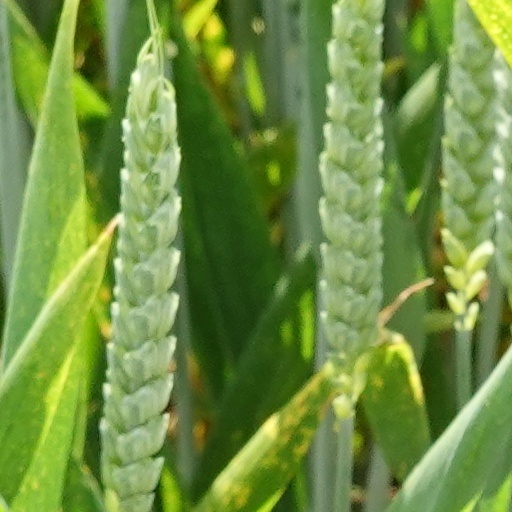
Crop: wheat